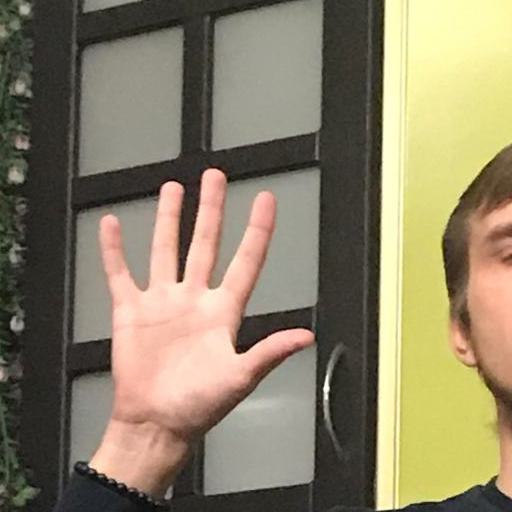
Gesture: palm